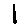
Label: 1